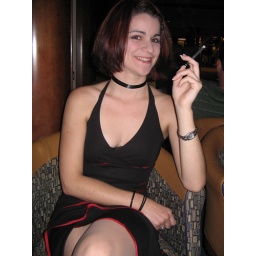
Hanging out in the boats library